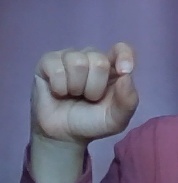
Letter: fa